Toronto Blueshirts

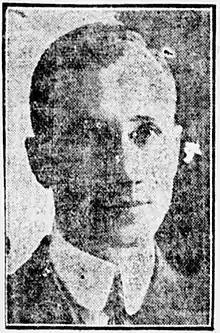
Eddie Livingstone.

The NHA was founded in 1909 without any teams based in Toronto. National Hockey Association (NHA) founder Ambrose O'Brien operated four franchises in the NHA: the Cobalt Silver Kings, Haileybury Comets, Les Canadiens and the Renfrew Creamery Kings. In 1910, O'Brien suspended the Cobalt, Haileybury and Canadiens clubs and sold one franchise to form the Montreal Canadiens, who took the Les Canadiens' players. In 1911, O'Brien decided to leave professional ice hockey entirely. Quebec interests bought one of the franchises from O'Brien, and the final two were sold to interests who planned to relocate the teams to Toronto. Toronto had not previously had an arena with artificial ice that would be large enough for an NHA team, but in 1911 work had begun on constructing the Arena Gardens. The arena was owned by the Toronto Arena Company, organized on September 19, 1911, with Sir Henry Pellatt as president, Lol Solman as managing director, and directors Aemilius Jarvis, Joseph Kilgour, T.W. Horn, R.A. Smith, and Col. Carlson. There were two other directors from Montreal. W. J. Bellingham was the initial manager.